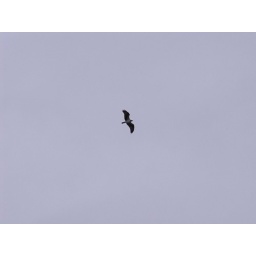
osprey flying in the overcast sky